Bury Bolton Street railway station

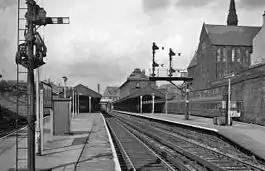
The station in 1963

The station was opened by the East Lancashire Railway (ELR) on 28 September 1846, as "Bury" station. The ELR was absorbed by the Lancashire & Yorkshire Railway on 13 May 1859. The station was renamed "Bury Bolton Street" in February 1866.